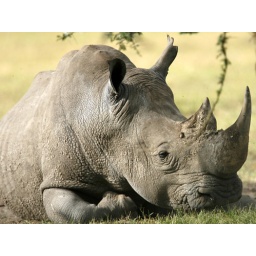
Adult male Rhino, resting under a tree and trying to escape from the heat of the day.